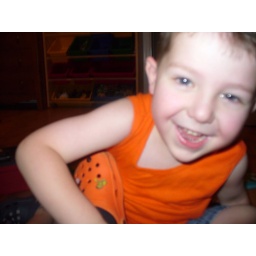
Zack in orange shirt